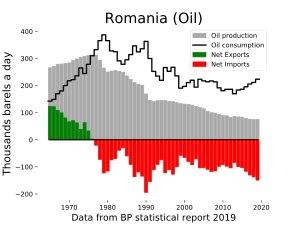
Le secteur de l'énergie en Roumanie est marqué par le secteur pétrolier du pays, qui, bien qu'aujourd'hui assez marginal d'un point de vue global, est d'une grande importance historique.